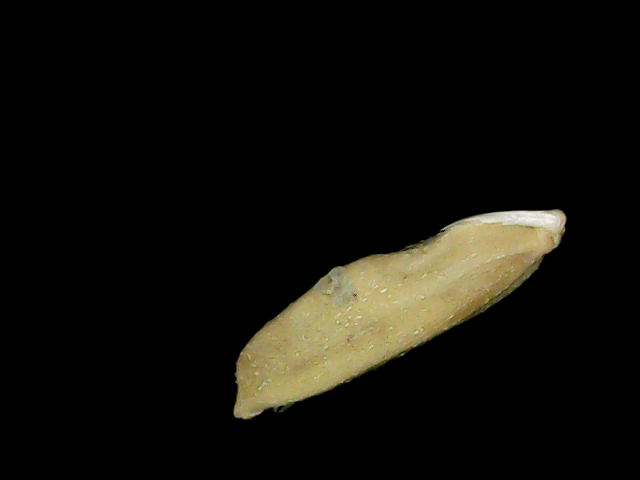
Rice variety: Br23